Cooper T77

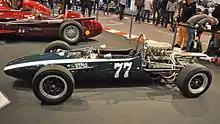
Cooper T77 chassis on display at the 2015 Essen Motor Show

The T77 made its World Championship debut at the 1965 Monaco Grand Prix, where McLaren finished fifth and Rindt failed to qualify. The rest of the season proved to be another disappointment for the team, their best result being McLaren's third place in Belgium, and Rindt's fourth place in Germany. McLaren finished ninth in the World Championship with 10 points and Rindt finished thirteenth with 4 points. In the Constructors' Championship, Cooper finished fifth.